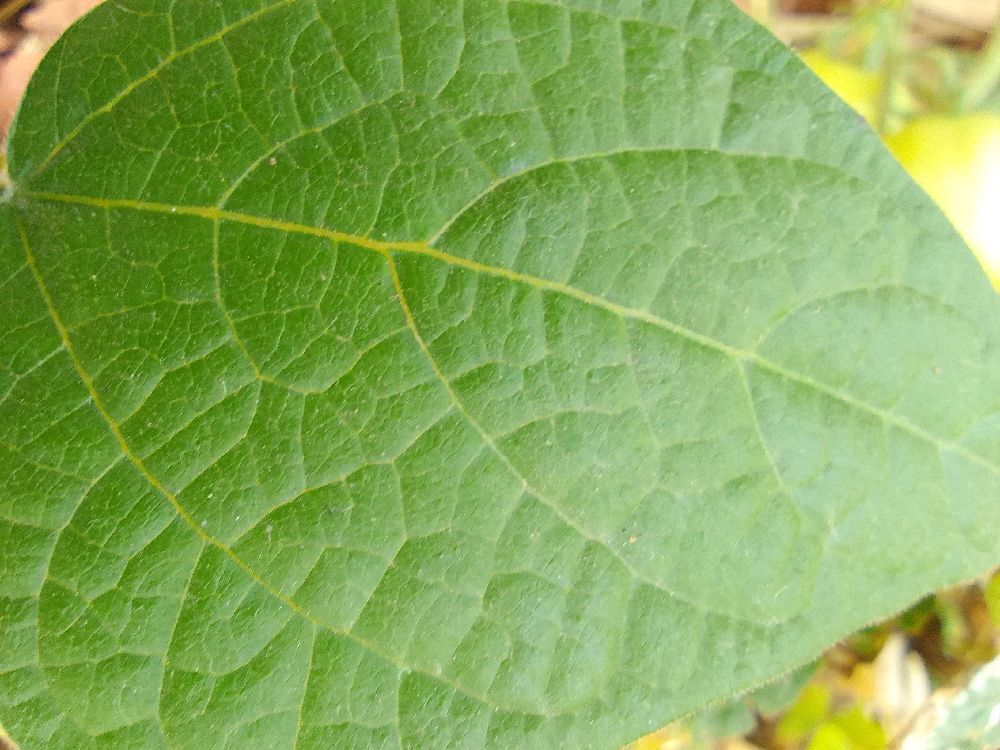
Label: healthy